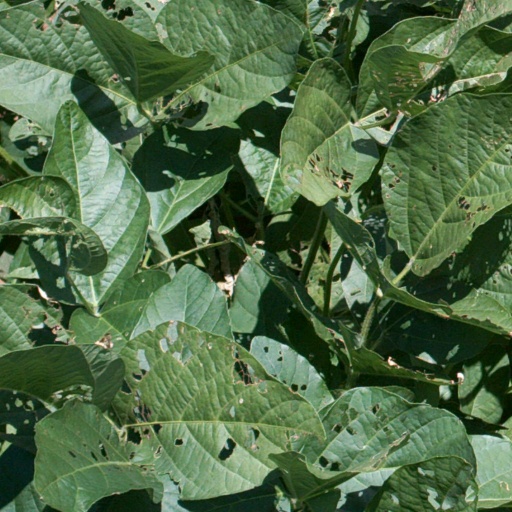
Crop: soybean